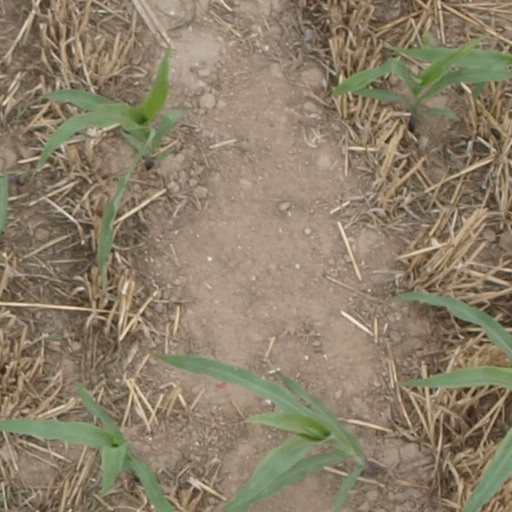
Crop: maize; corn